Kongeparken

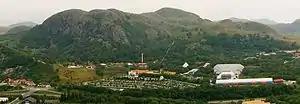
Kongeparken in 2005

Kongeparken (The King's Park) is an amusement park in the village of Ålgård, near Stavanger in Norway. "Kongeparken" is the biggest amusement park in the south-west of Norway, and the main tourist destination in the county of Rogaland. The park has more than 50 different rides and attractions. and has won multiple awards.